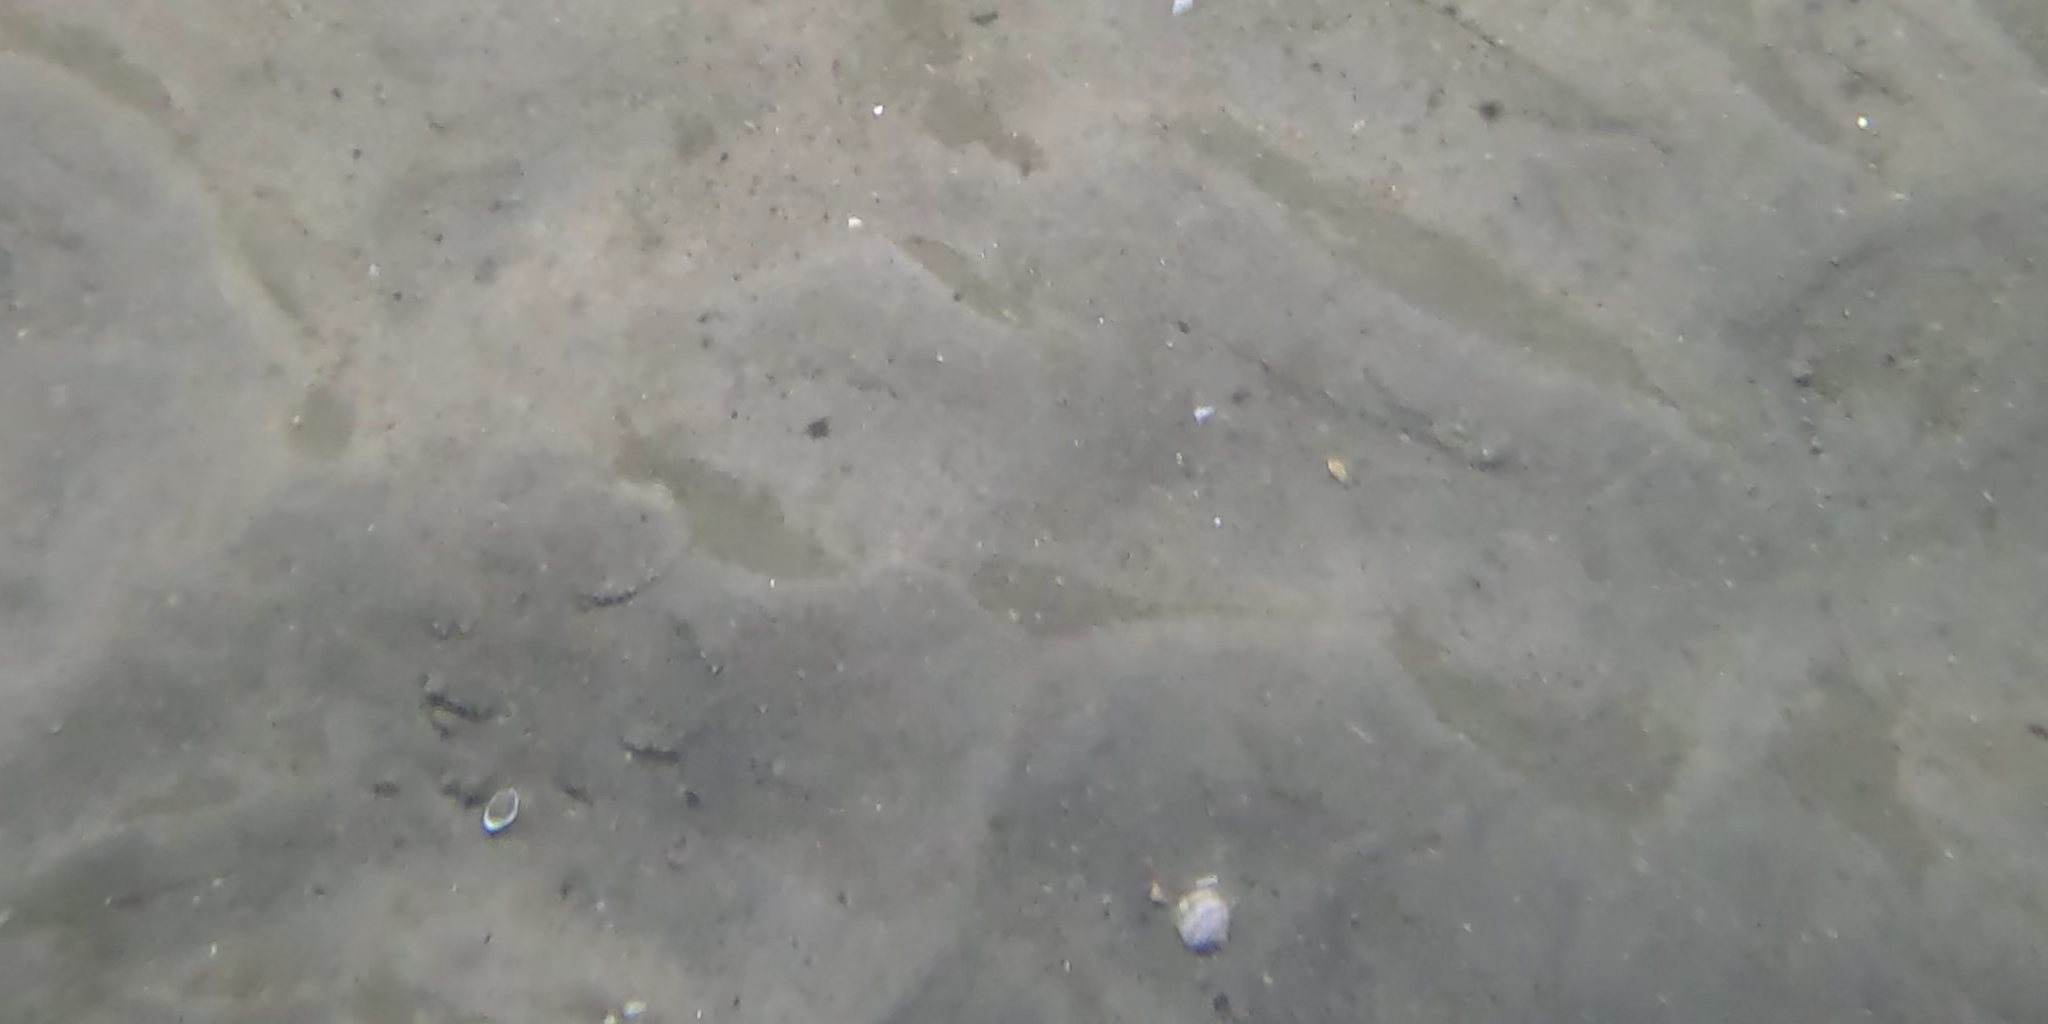
Seabed habitat: sand